Answer in natural language. Which point is closer to the camera taking this photo, point B  or point C? Choose between the following options: C or B
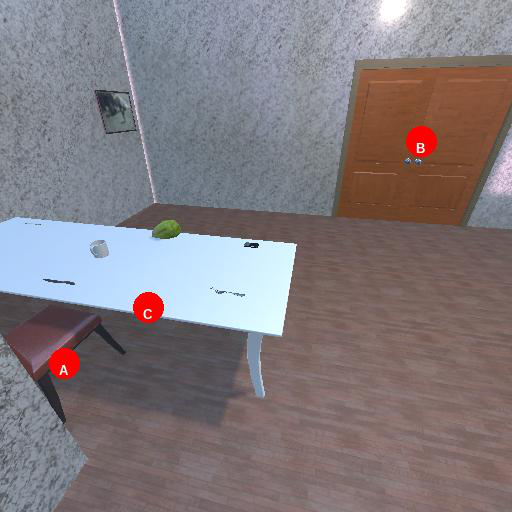
<answer>C</answer>